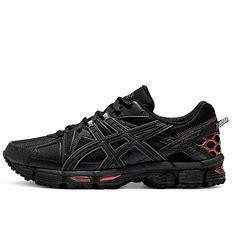
Brand: Asics
Model: Gel Kahana 8